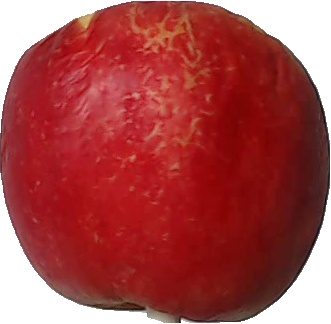
Label: apple_red_yellow_1